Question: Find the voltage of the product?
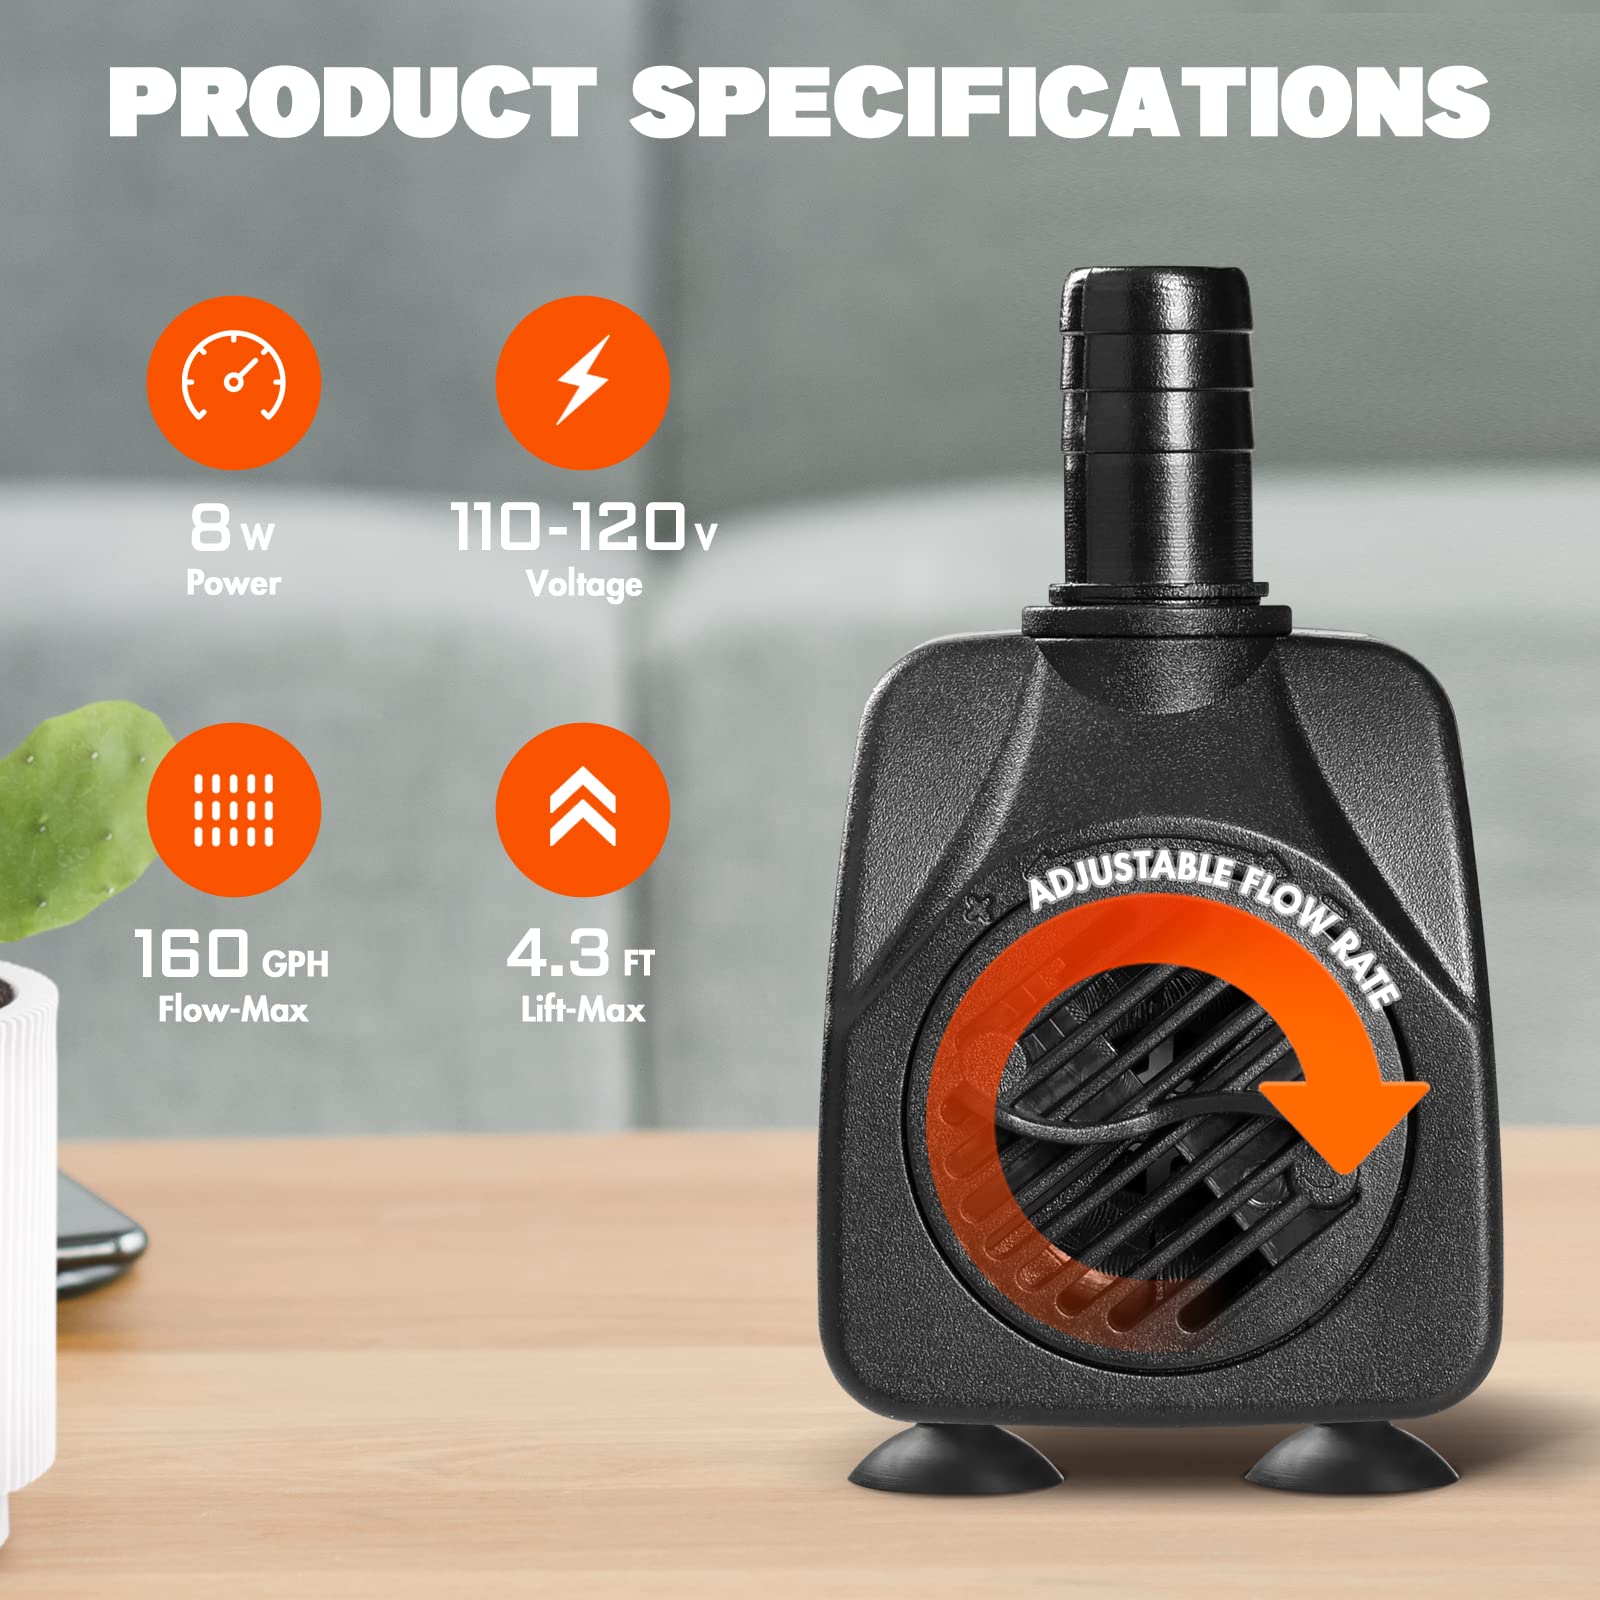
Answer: [110.0, 120.0] volt